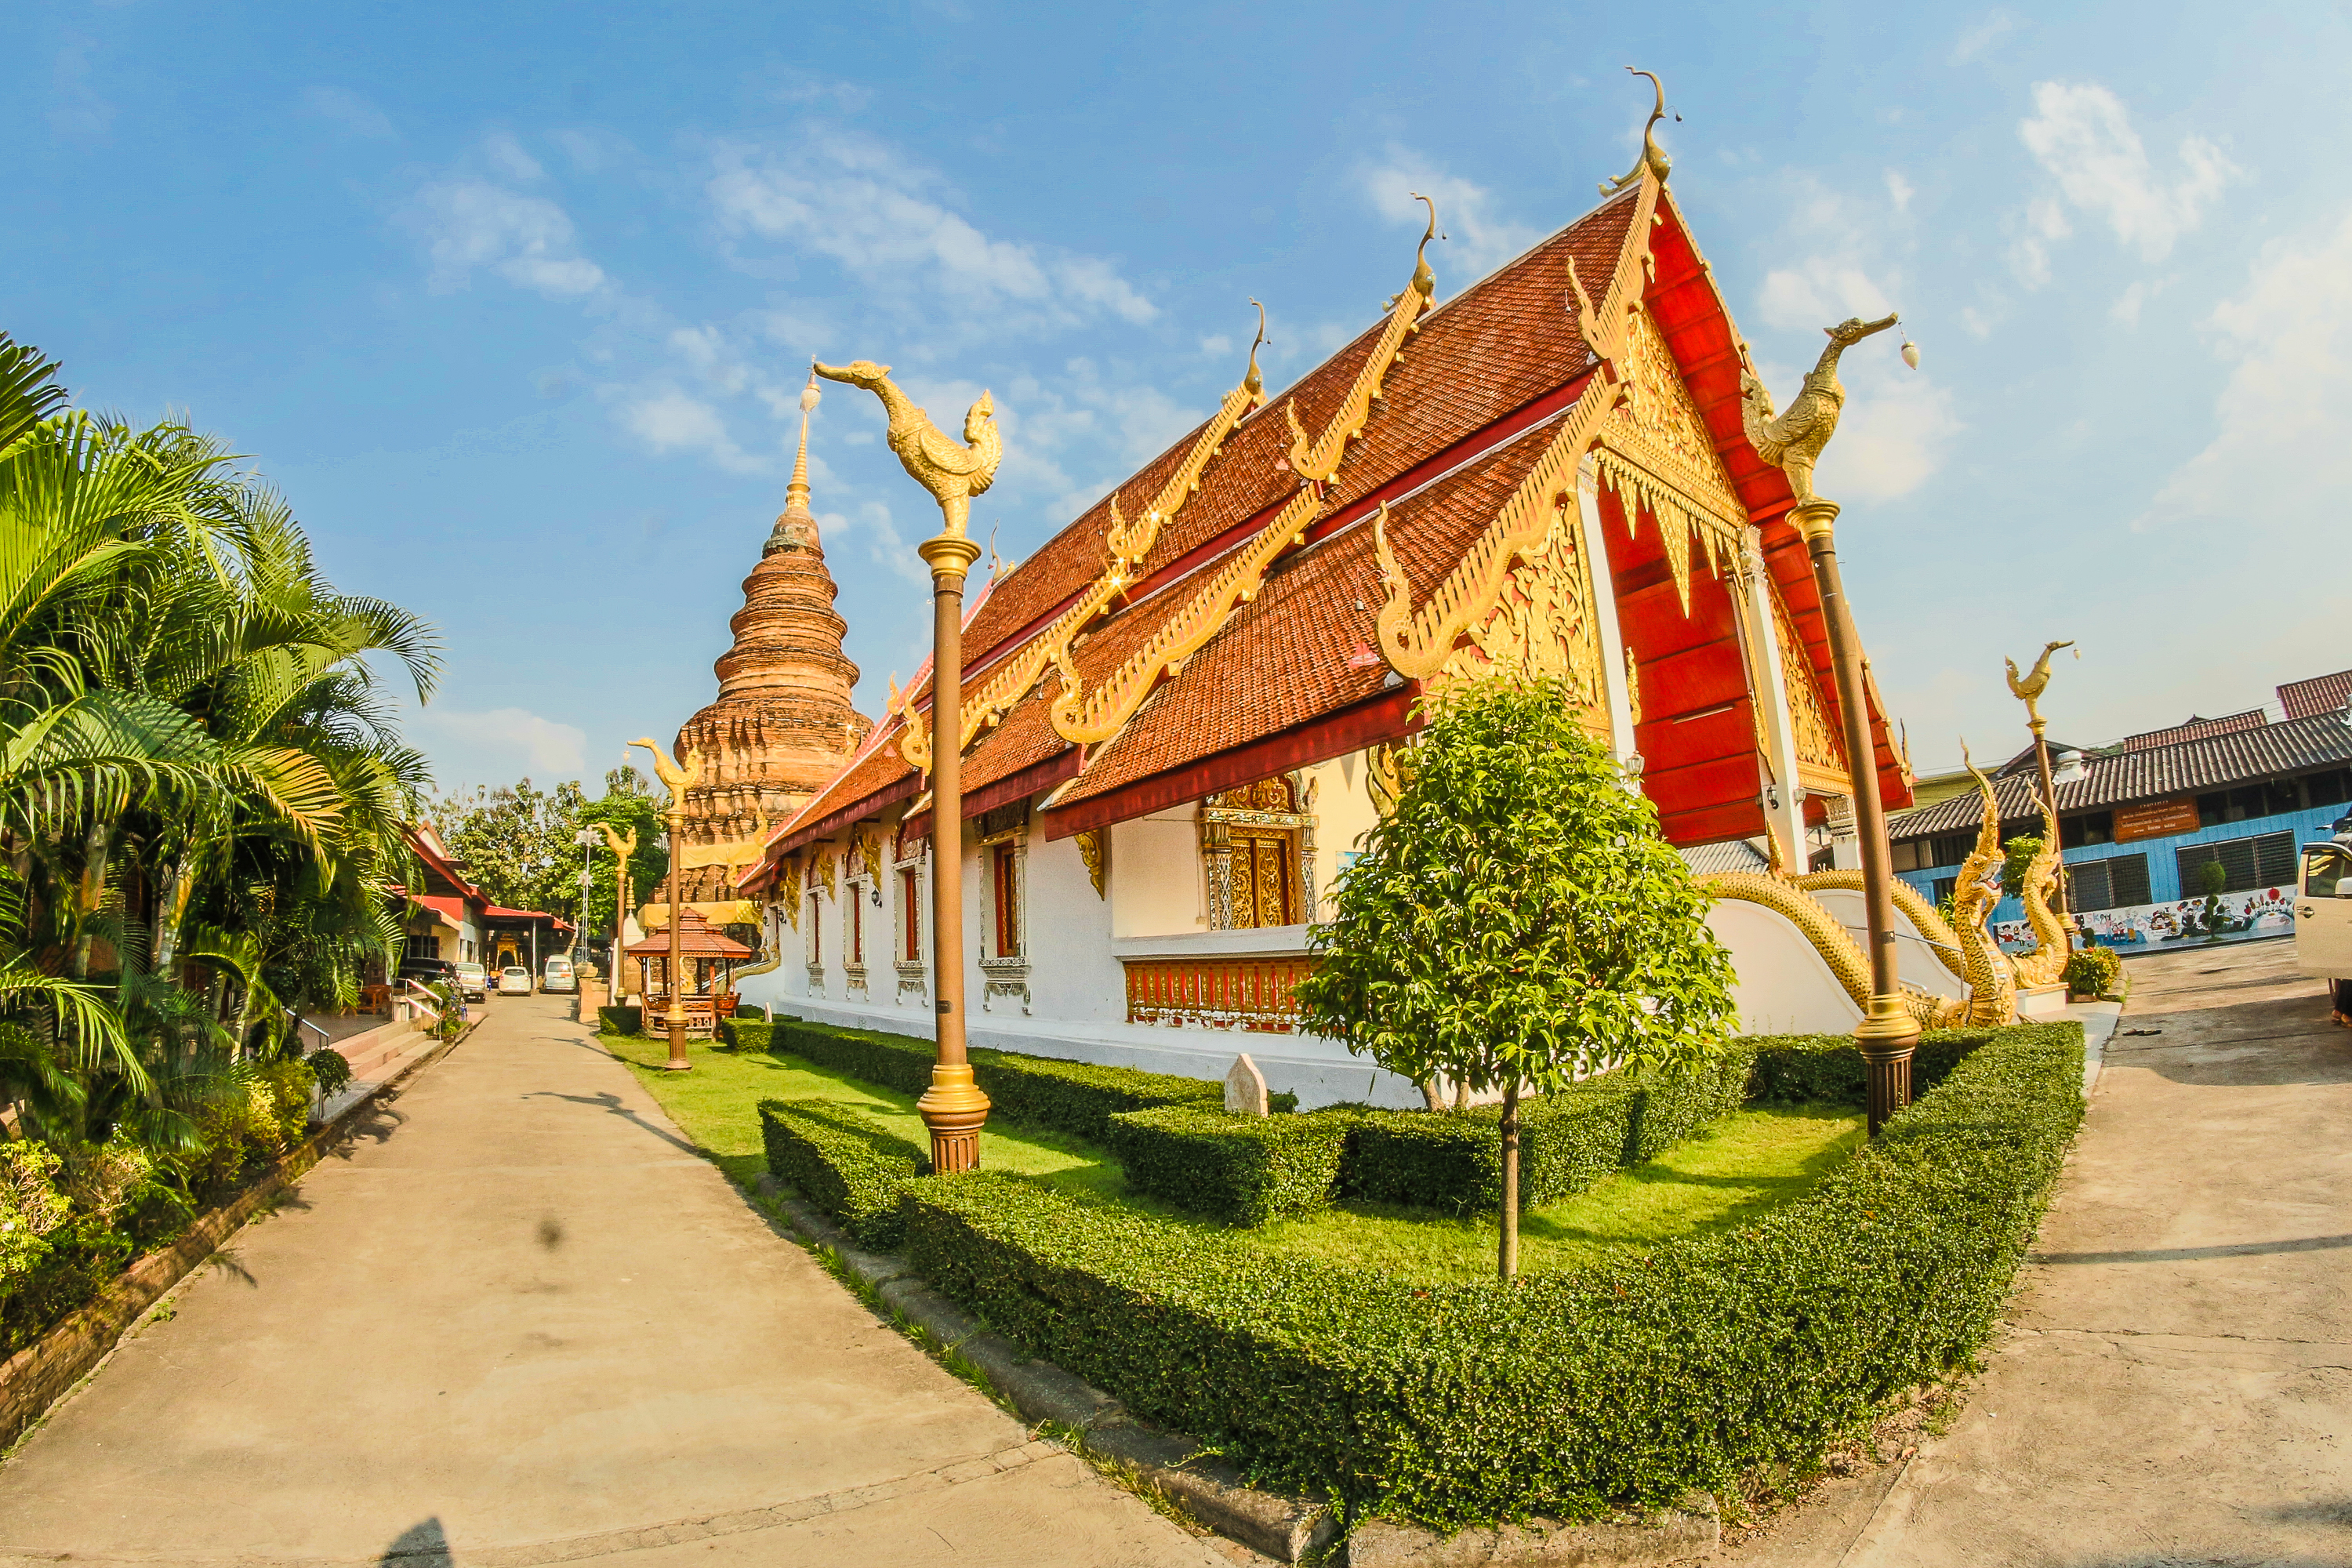
thailand, religion, buddhism, wat, temple, architecture, asia, thai, ancient, landmark, sky, old, buddhist, travel, spirituality, asian, buddha, art, tourist, religious, famous, history, culture, tourism, building, traditional, southeast, worship, attraction, place of worship, tourist attraction, palm tree, resort, arecales, leisure